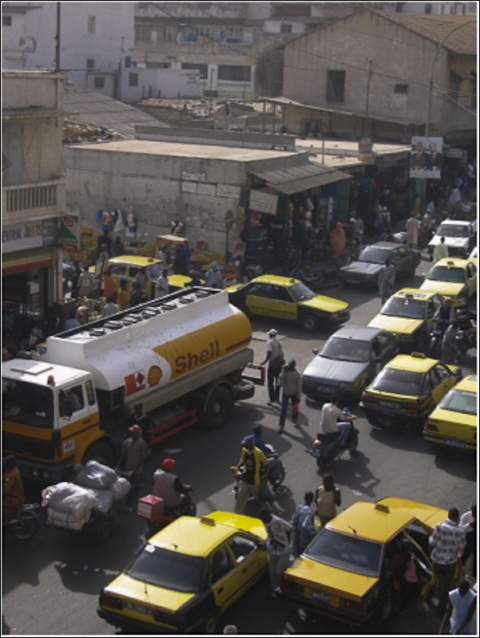
Nataal bii gis naa ci biir nataal bi ay ndaamara ak ay góor yuy dox ci wet gi mel ni ñu nekk ci loolu ñuy wax ja ba.